José Padilla (criminal)

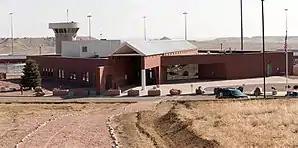
"Supermax", where Padilla is held in Florence, Colorado

Padilla was indicted on three criminal counts in the Miami, Florida, criminal proceeding. He pleaded not guilty to all charges. The trial commenced on May 15, 2007, and lasted for 3 months.